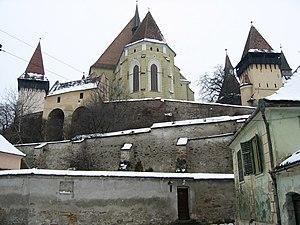
Biertan est une commune du județ de Sibiu, en Transylvanie, Roumanie.